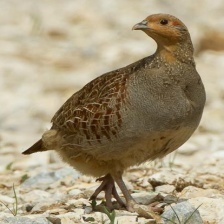
Species: GRAY PARTRIDGE
Scientific name: PERDIX PERDIX
ImageNet parent category: partridge